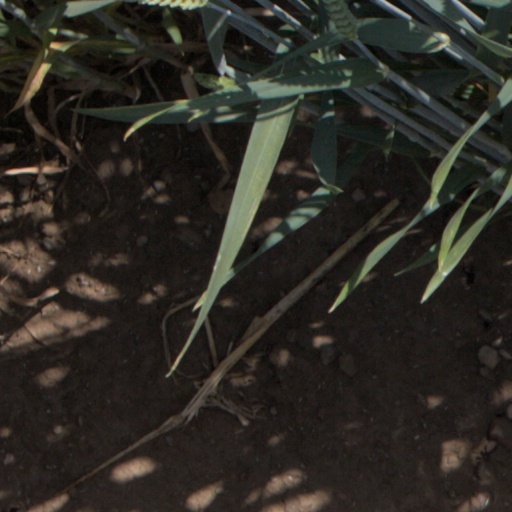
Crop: wheat